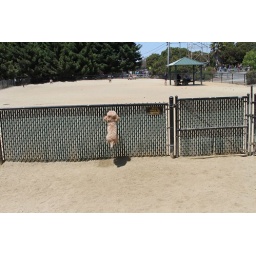
Shippou scales the fence in short order at the dog park.